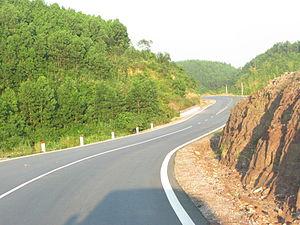
La route nationale 18 est une route nationale au Viêt Nam.